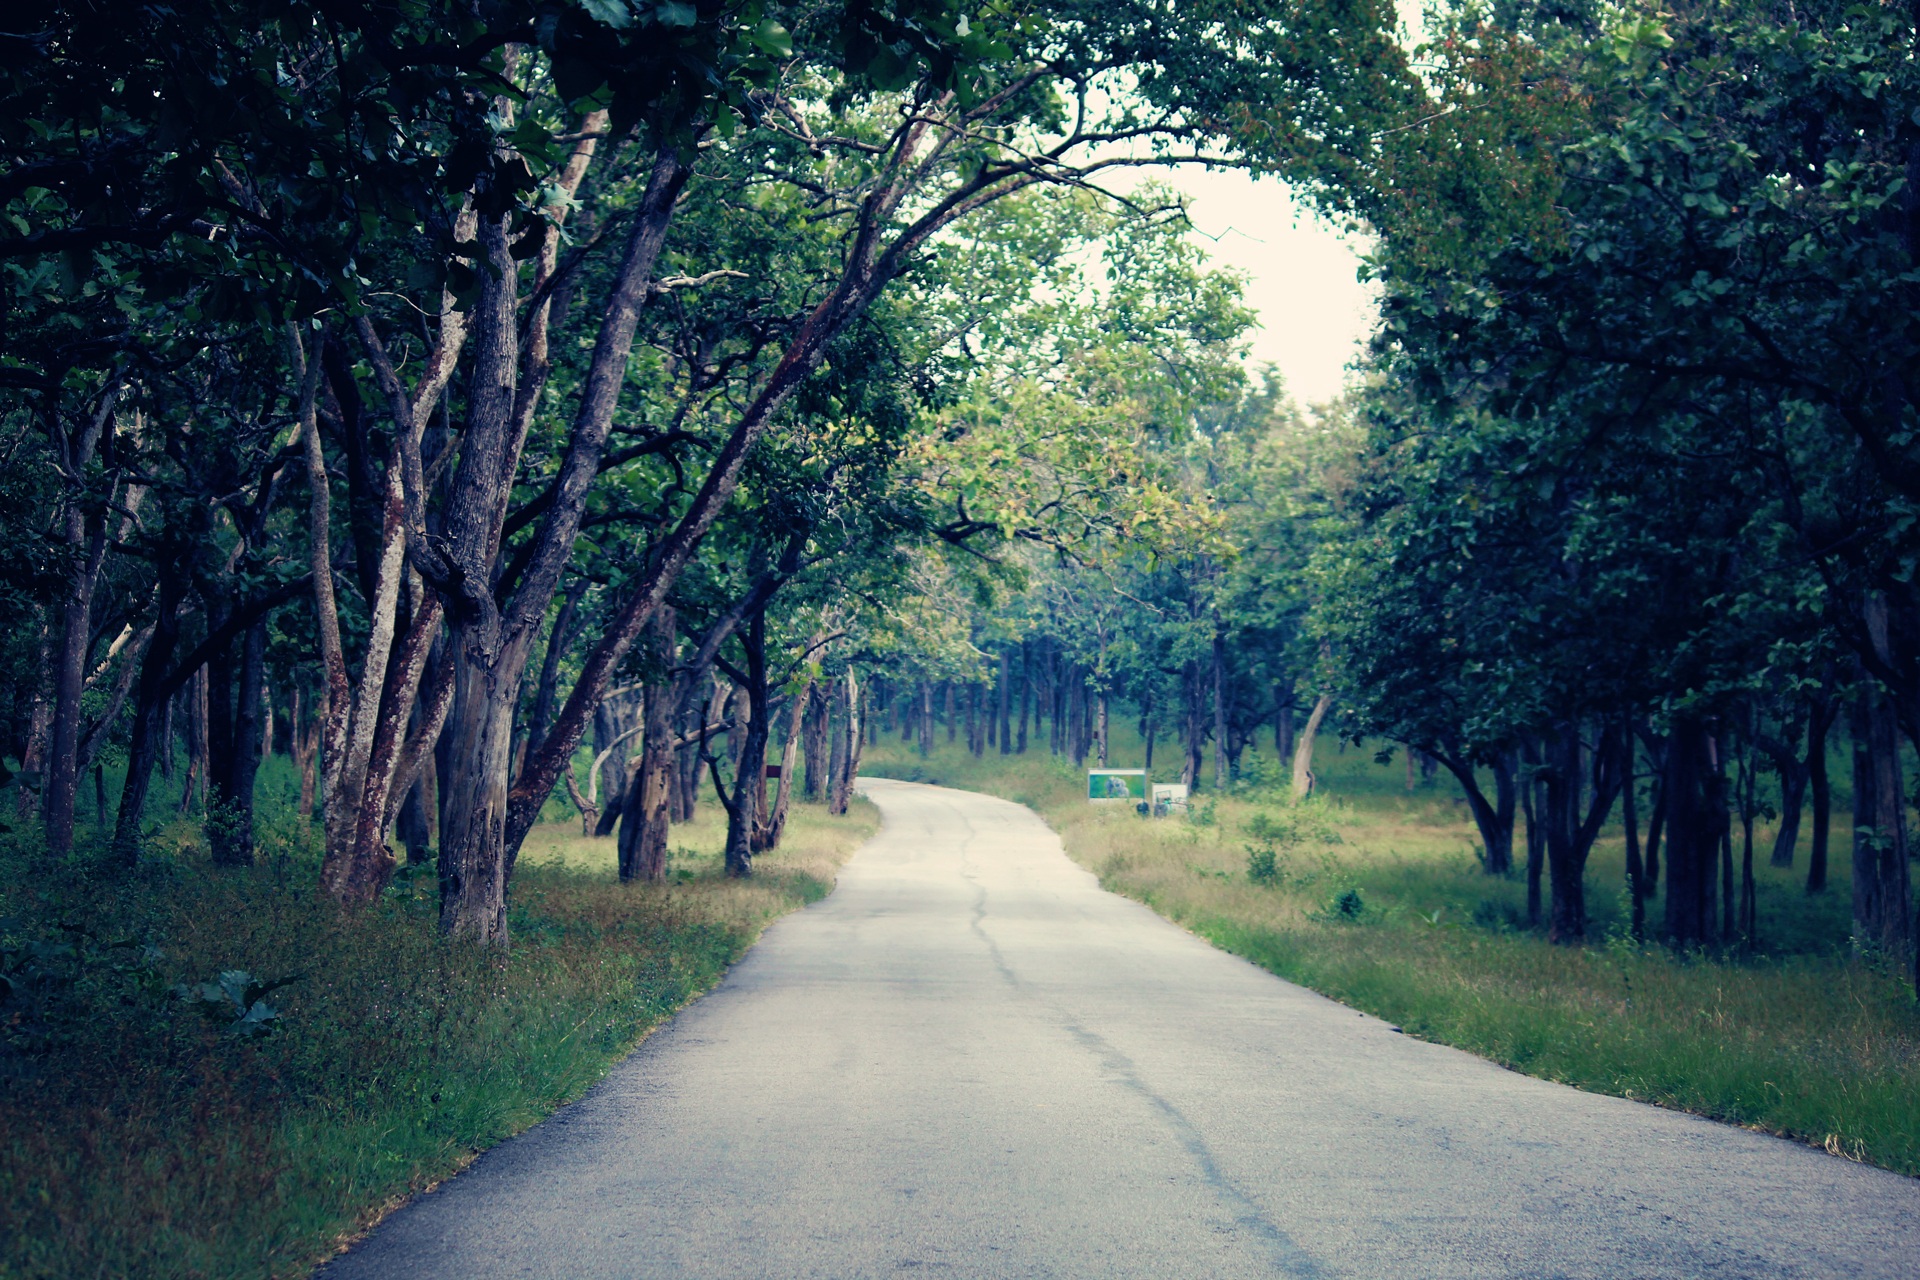
landscape, tree, nature, forest, path, grass, outdoor, plant, road, sunlight, morning, leaf, travel, green, autumn, season, infrastructure, way, woodland, rural area, atmospheric phenomenon, woody plant